Pittsburgh Penguins

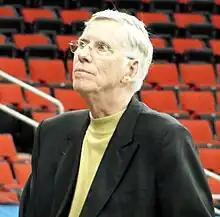
Mike Lange served as a play-by-play commentator for the team from 1974 until 2021.

The two teams have faced off 11 times in the playoffs, with the Penguins winning nine of the 11 matchups, their two series losses coming in the 1994 and 2018 playoffs. The Penguins defeated the Capitals en route to their five Stanley Cup victories. They have met in a decisive game 7 in the 1992, 1995, 2009 and 2017 playoffs. The NHL's fourth Winter Classic, played on January 1, 2011, at Heinz Field in Pittsburgh showcased this rivalry. The Capitals won the game 3–1. The rivalry can also be seen in the American Hockey League (AHL). Pittsburgh's top farm team is the Wilkes-Barre/Scranton Penguins, and their in-state and biggest rivals are the Capitals' top farm team, the Hershey Bears.